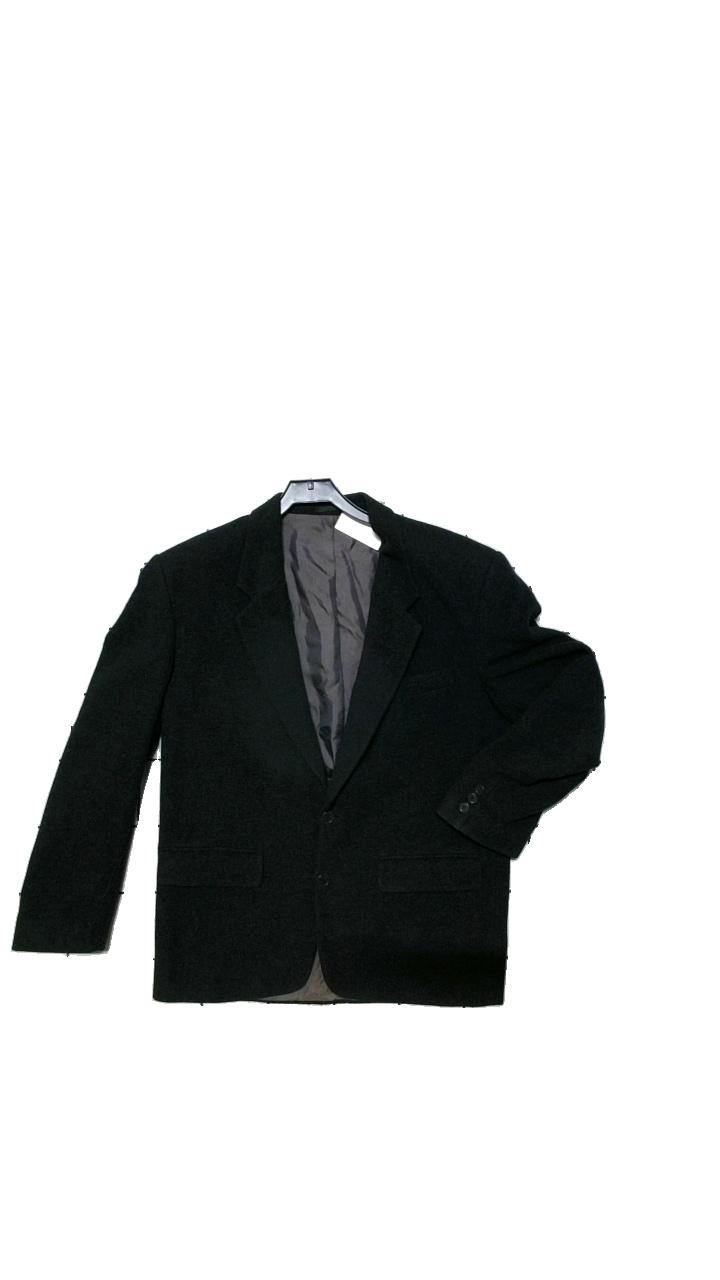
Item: Jacket (Men)
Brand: Uomo
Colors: Black
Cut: Regular
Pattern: Other
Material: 60%Ull,30%Polyester,10%Cachemire
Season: All
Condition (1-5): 4
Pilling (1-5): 4
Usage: Reuse
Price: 100-150